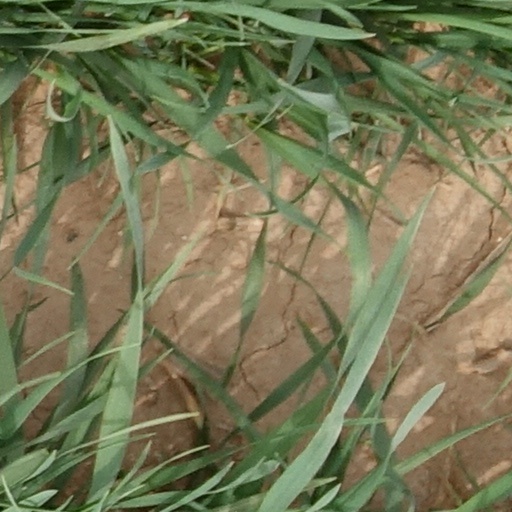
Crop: wheat